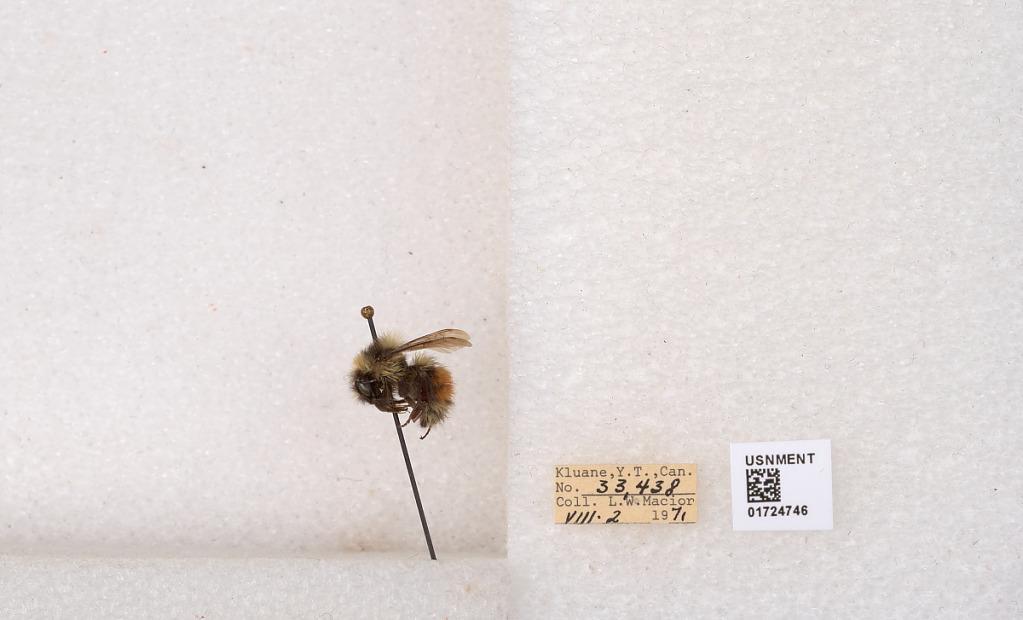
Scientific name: Bombus (Pyrobombus) sylvicola Kirby
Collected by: L. Macior
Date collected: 1971-8-2
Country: Canada
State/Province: Yukon Teritory
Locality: Kluane National Park and Reserve
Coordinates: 60.7493, -139.504